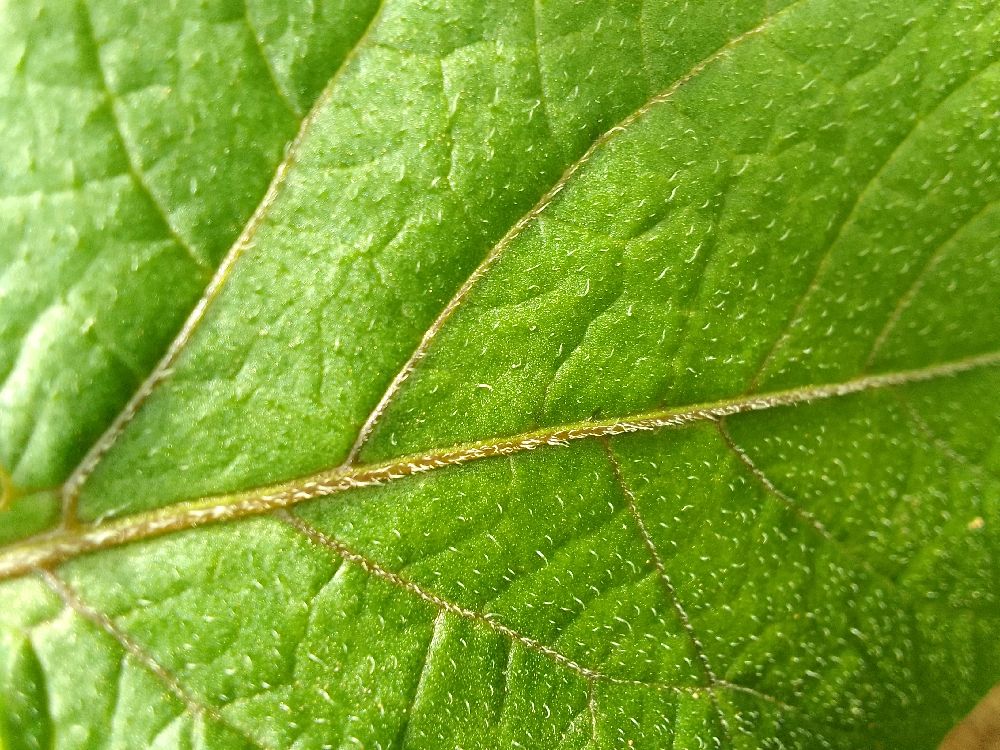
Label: Healthy